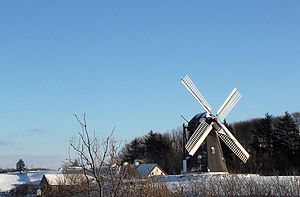
Vennebjerg Mølle / Møllen istandsættes
Møllen i januar 2013
Vennebjerg Mølle i et vinterhvidt landskab, januar 2013.
Vennebjerg Mølle er en jordstående hollandsk vindmølle der er beliggende ca 2 km sydøst for Lønstrup, med udsigt til Vennebjerg Kirke, Børglum kloster, Rubjerg Knude, Mårup Kirke og Lønstrup by.